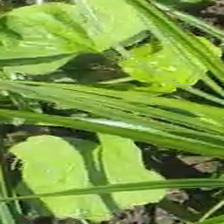
Weed species: Little_Mallow(Malva parviflora)